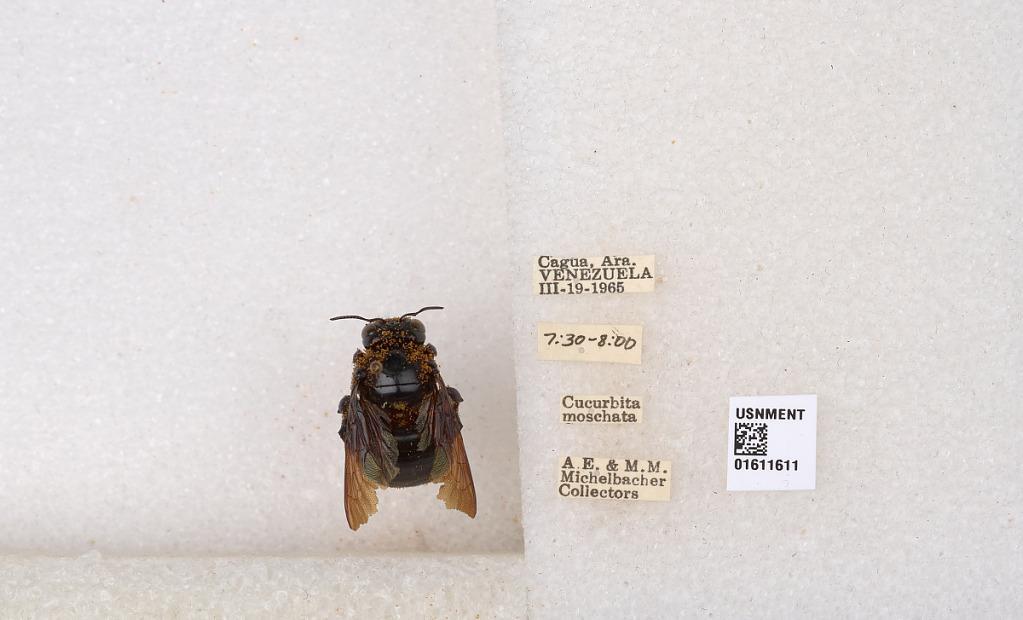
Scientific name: Xylocopa
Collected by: A. Michelbacher & M. Michelbacher
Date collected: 1965-3-19
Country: Venezuela
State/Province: Aragua
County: Sucre
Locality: Cagua